Calaveras Reservoir

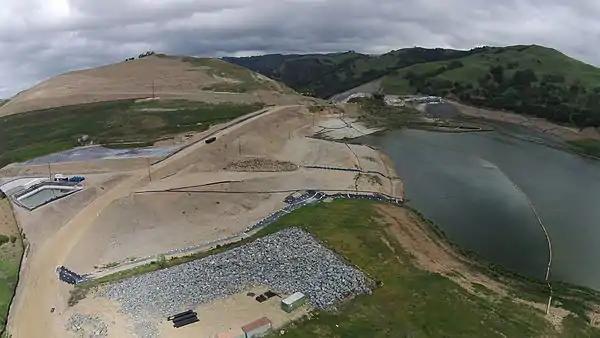
Aerial view of Calaveras Reservoir showing the reconstruction of the dam wall

Facing legal challenges to release flows to support steelhead trout ("Oncorhynchus mykiss") in the of Calaveras Creek below the dam, the San Francisco Public Utilities Commission (SFPUC) began steady releases after the dam was re-built in 2018. The steady flow releases, and accompanying lowered water temperatures, resulted in a sharp increase in the numbers of trout.